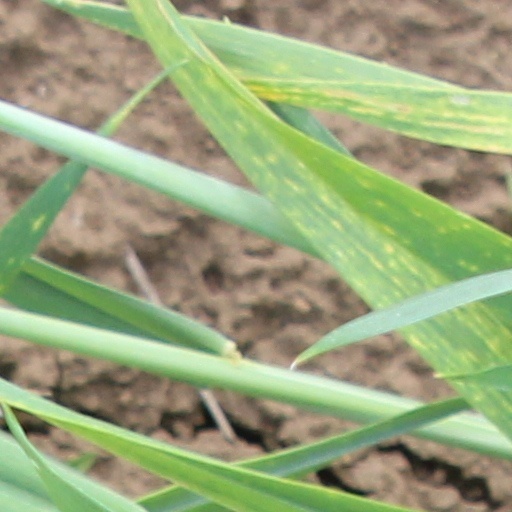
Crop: wheat